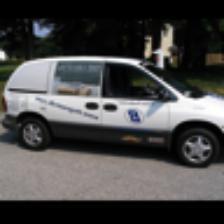
Label: NonHuman